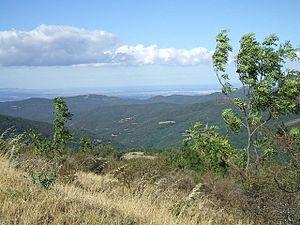
Les Aspres sont une petite région naturelle du département français des Pyrénées-Orientales. La ville principale en est Thuir. Les « terres arides » par opposition au Ribéral, les « terres fertiles ».